The Onion Movie

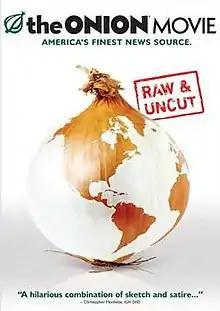
DVD cover

The Onion Movie (released in some countries as News Movie) is a 2008 satirical American comedy film written by "The Onion" writers Robert D. Siegel and Todd Hanson. It was filmed in 2003 and released on June 3, 2008, direct-to-video. It is Rodney Dangerfield's final film role, prior to his death in October 2004.